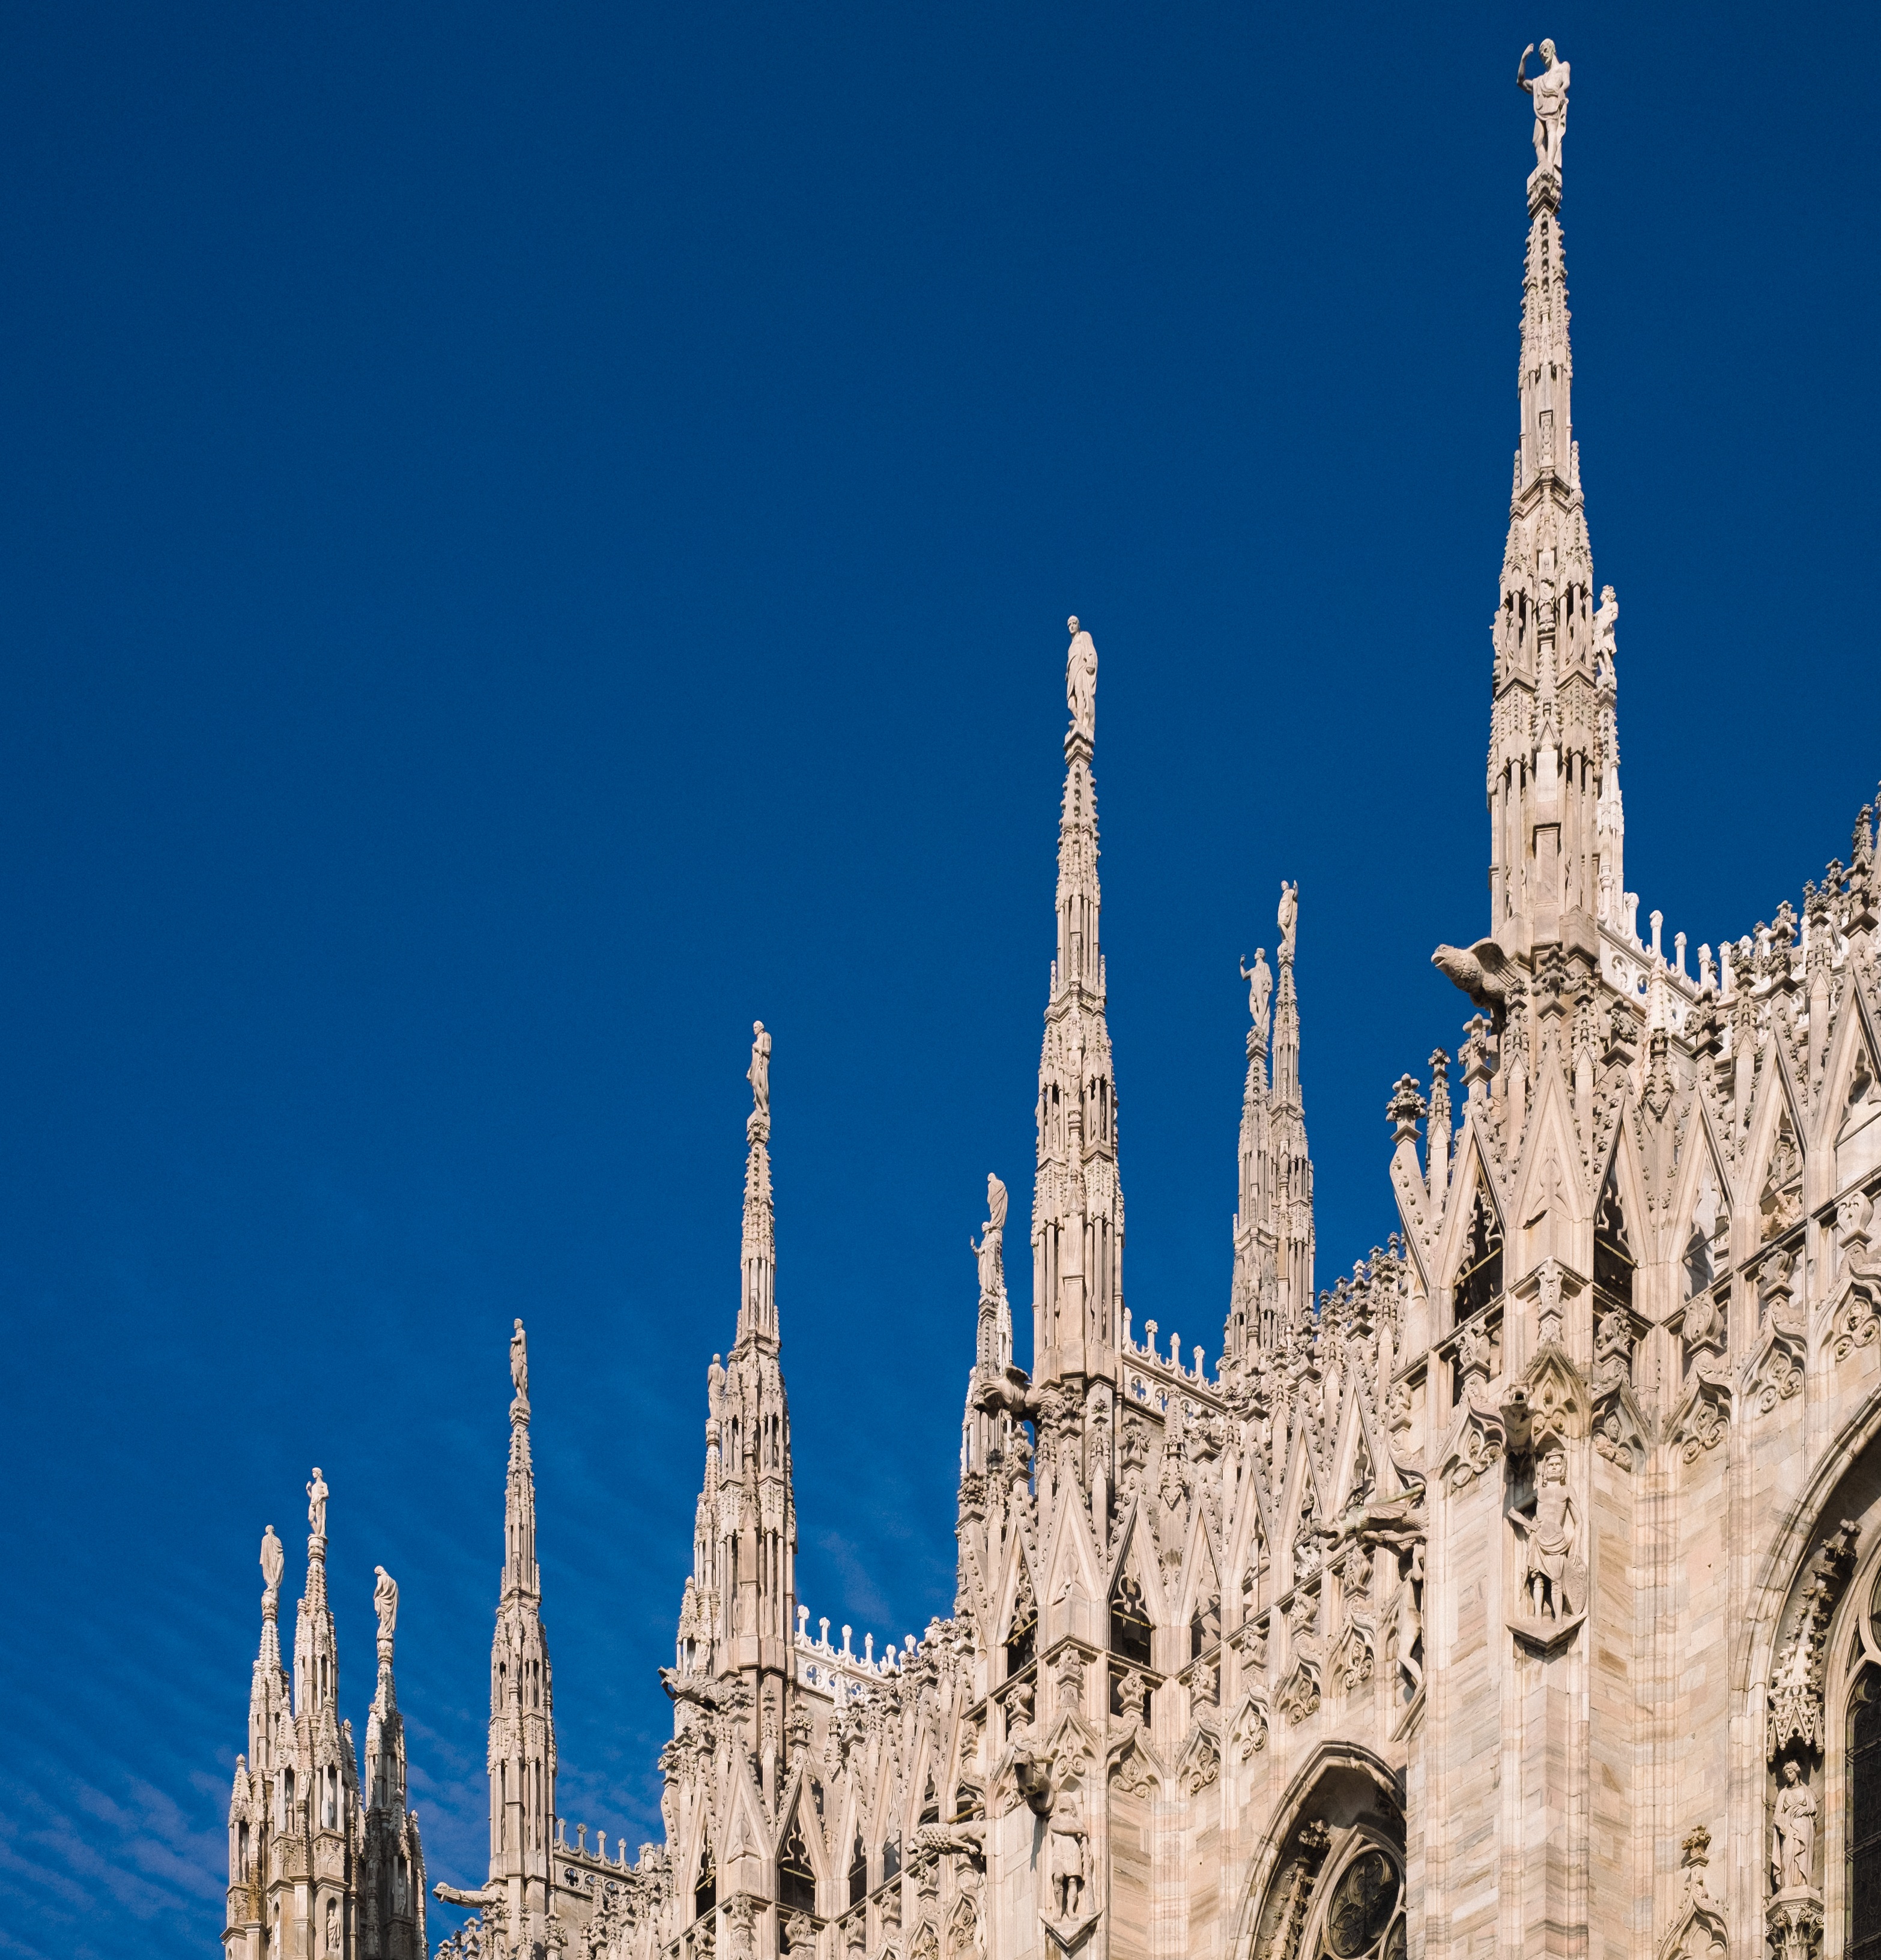
architecture, building, skyscraper, tower, landmark, church, cathedral, place of worship, spire, mosque, basilica, gothic architecture